Castorama (cycling team)

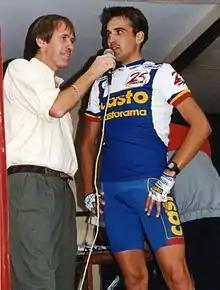
Thomas Davy at the 1993 Tour de France

Castorama was a French professional cycling team that existed from 1990 to 1995 and was sponsored by the French DIY and home improvement retailer Castorama.